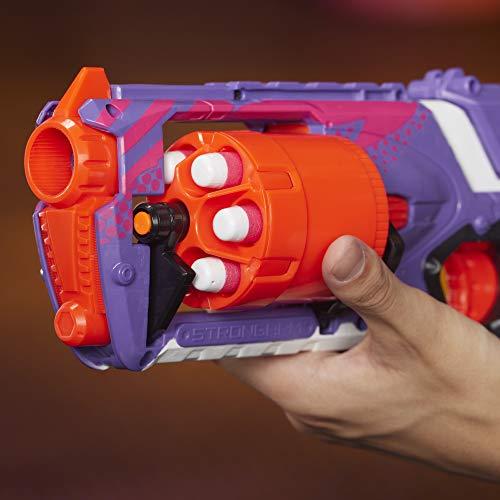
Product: Strongarm Nerf N-Strike Elite Toy Blaster with Rotating Barrel, Slam Fire, and 6 Official Nerf Elite Darts for Kids, Teens, and Adults (Amazon Exclusive)
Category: Toys & Games | Sports & Outdoor Play | Blasters & Foam Play
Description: Includes 6 Nerf darts: includes 6 official Nerf Elite darts that are designed for distance, tested, and approved for performance and quality, and constructed of foam with flexible, hollow tips.
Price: $14.99
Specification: ProductDimensions:2.9x13x7.5inches|ItemWeight:1.23pounds|ShippingWeight:1.23pounds(Viewshippingratesandpolicies)|ASIN:B07HYWQVML|Itemmodelnumber:E5751|Manufacturerrecommendedage:8yearsandup